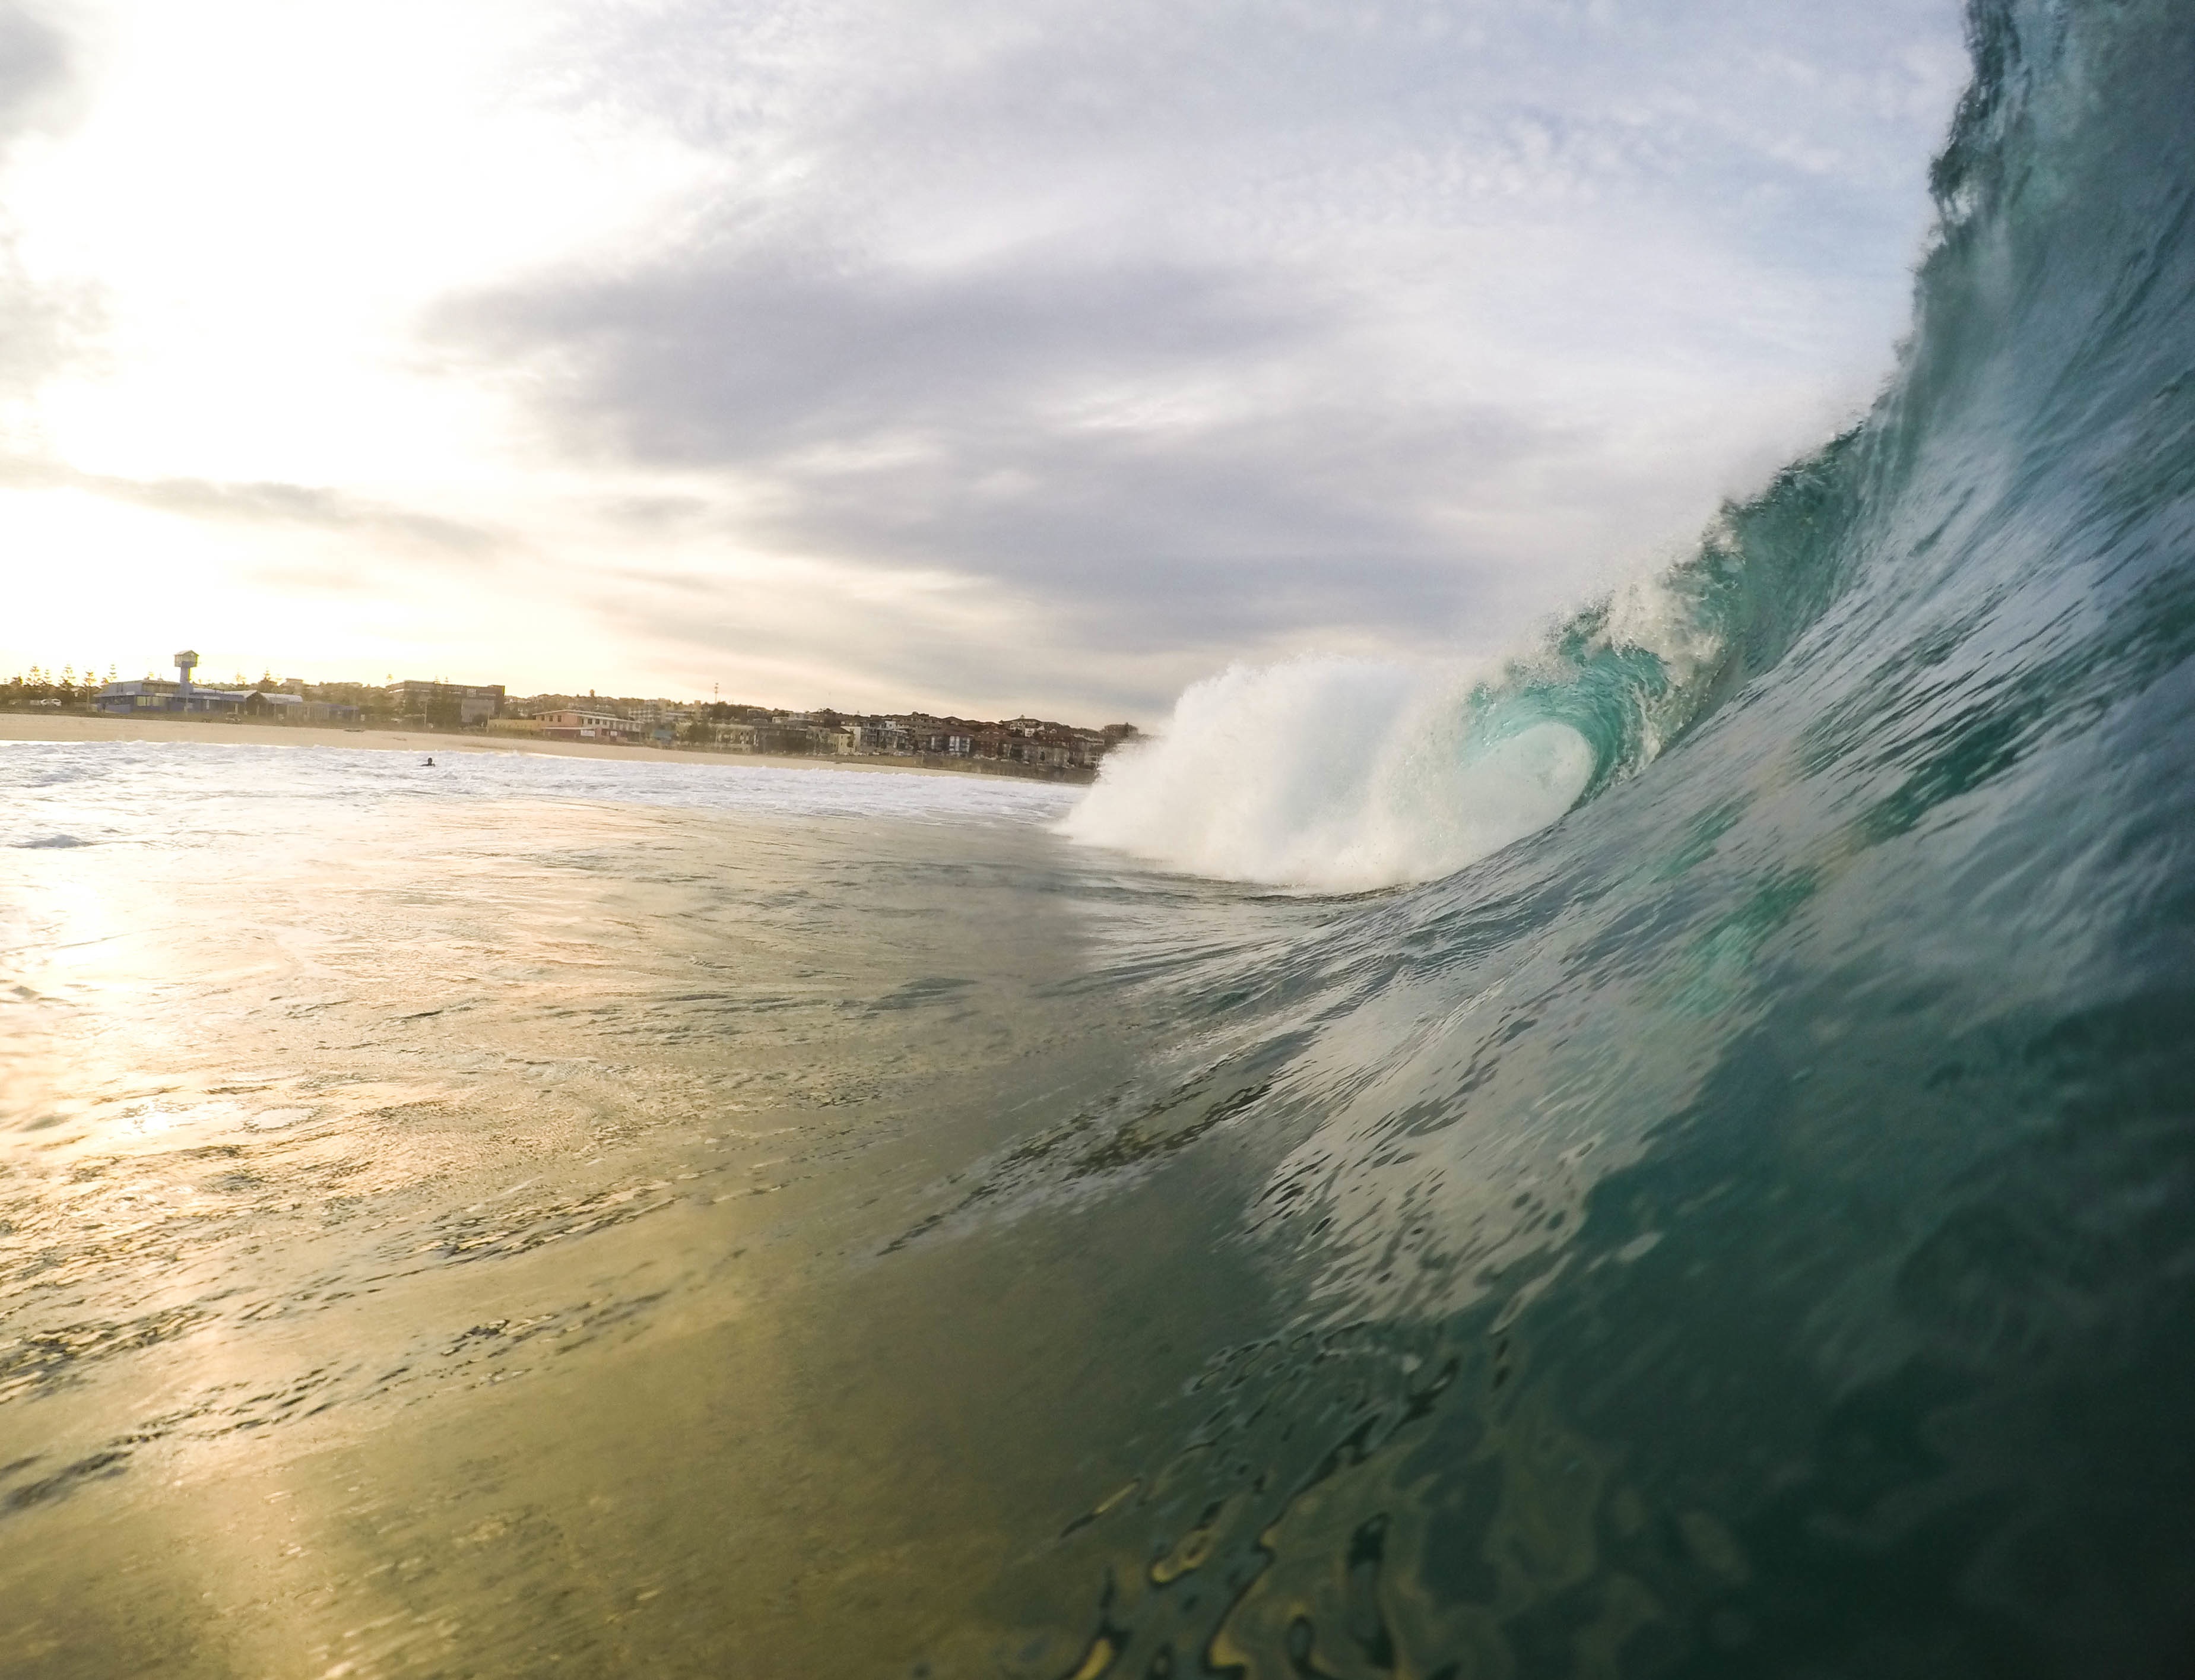
beach, sea, coast, water, ocean, cloud, sunlight, morning, shore, wave, cliff, reflection, bay, terrain, body of water, atmospheric phenomenon, wind wave